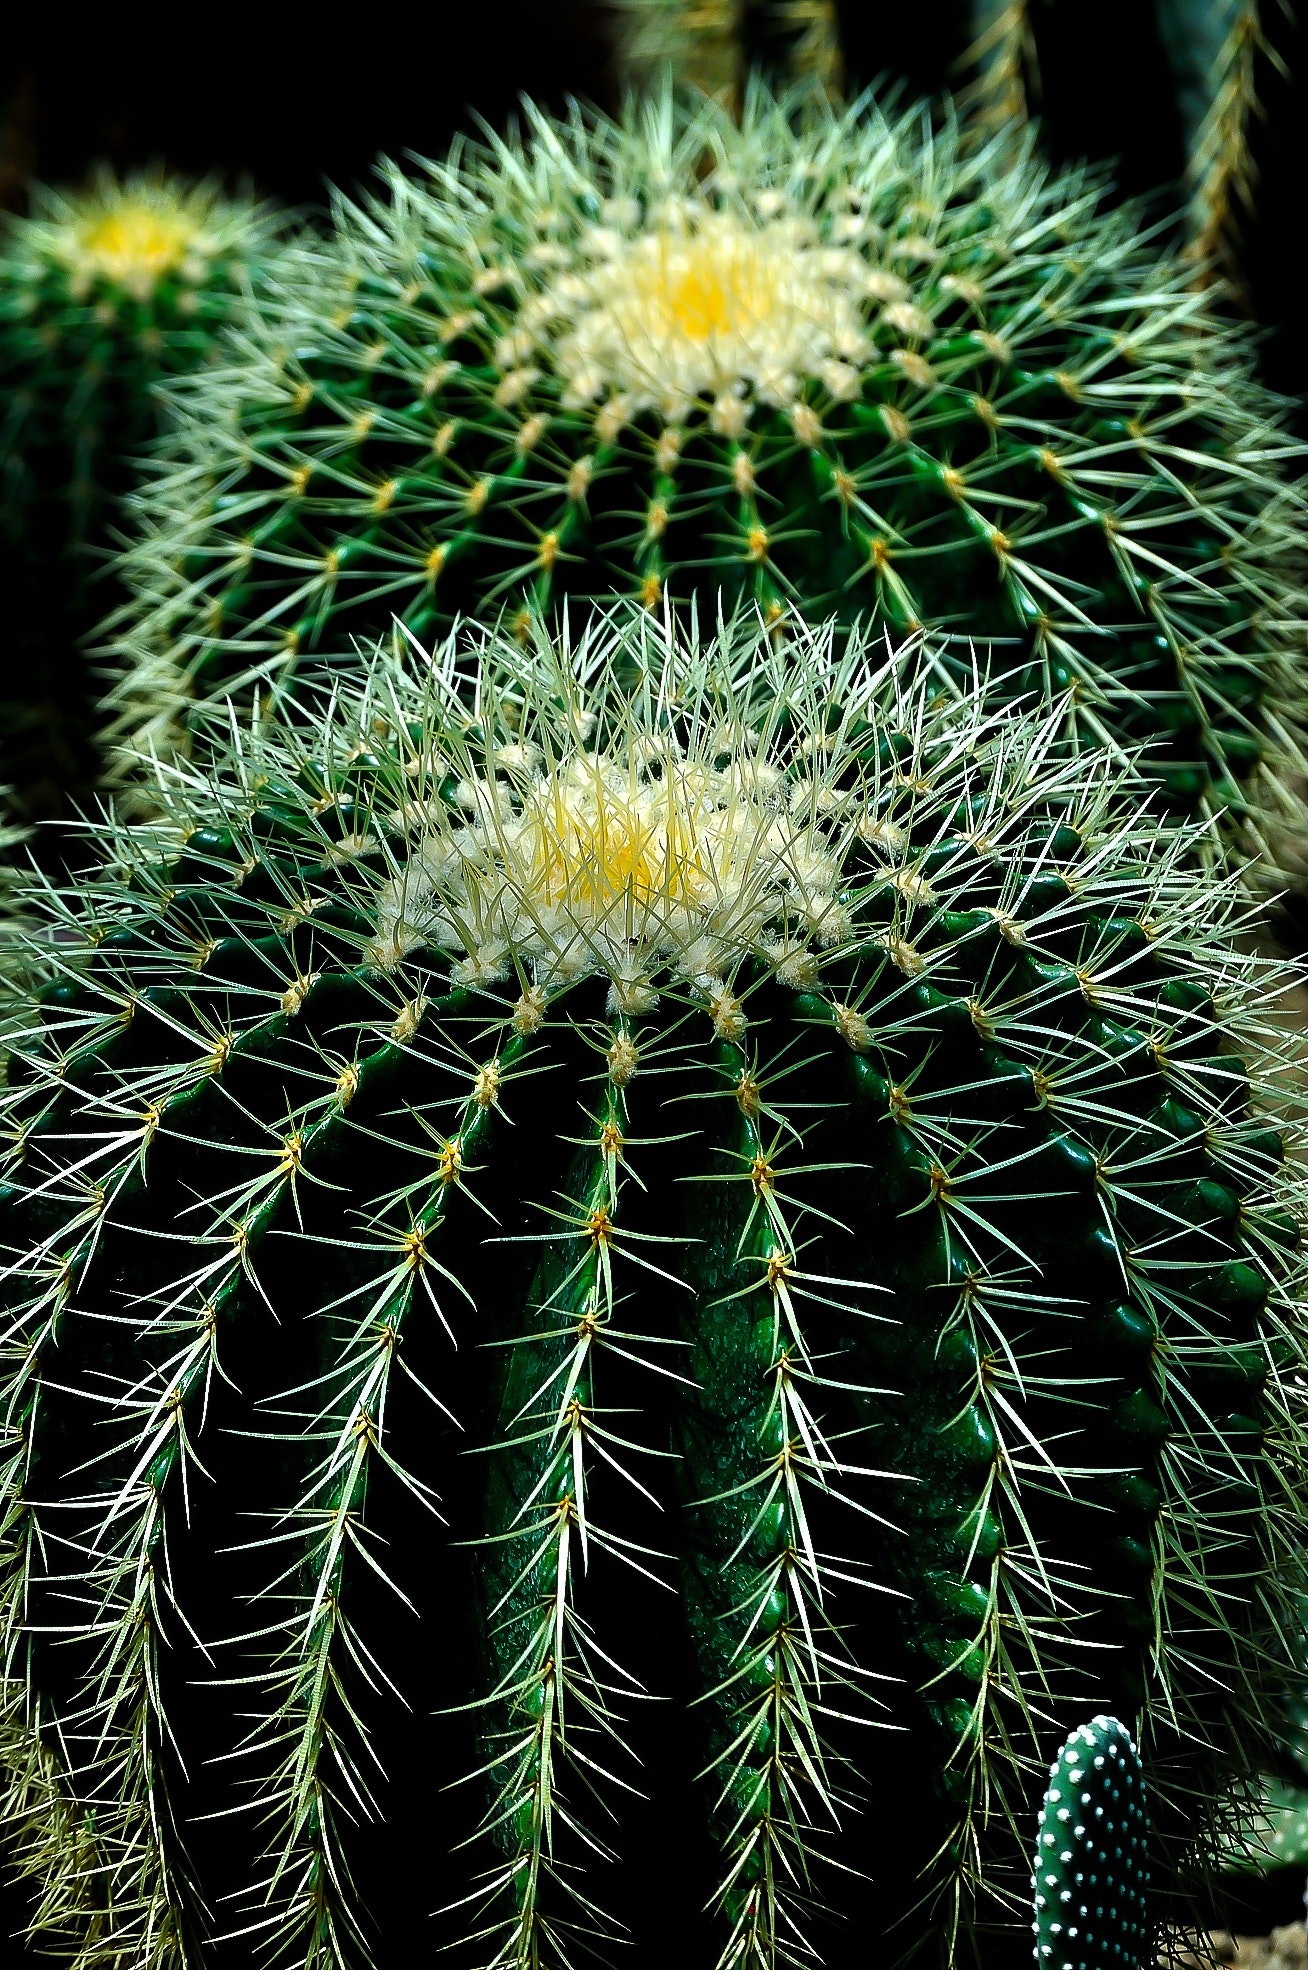
cactus, vegetation, thorns, spines, and prickles, terrestrial plant, plant, flower, acanthocereus tetragonus, biome, large flowered cactus, botany, organism, close up, adaptation, leaf, caryophyllales, botanical garden, san pedro cactus, hedgehog cactus, plant community, houseplant, moonlight cactus, peniocereus, stock photography, plant stem, symmetry, annual plant, saguaro, macro photography, wildflower, perennial plant